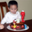
Label: boy